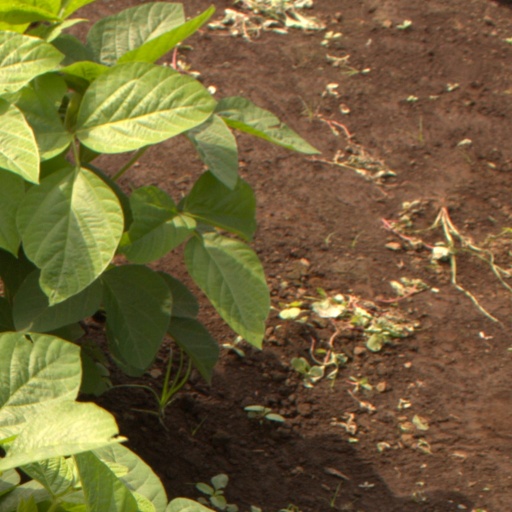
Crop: soybean